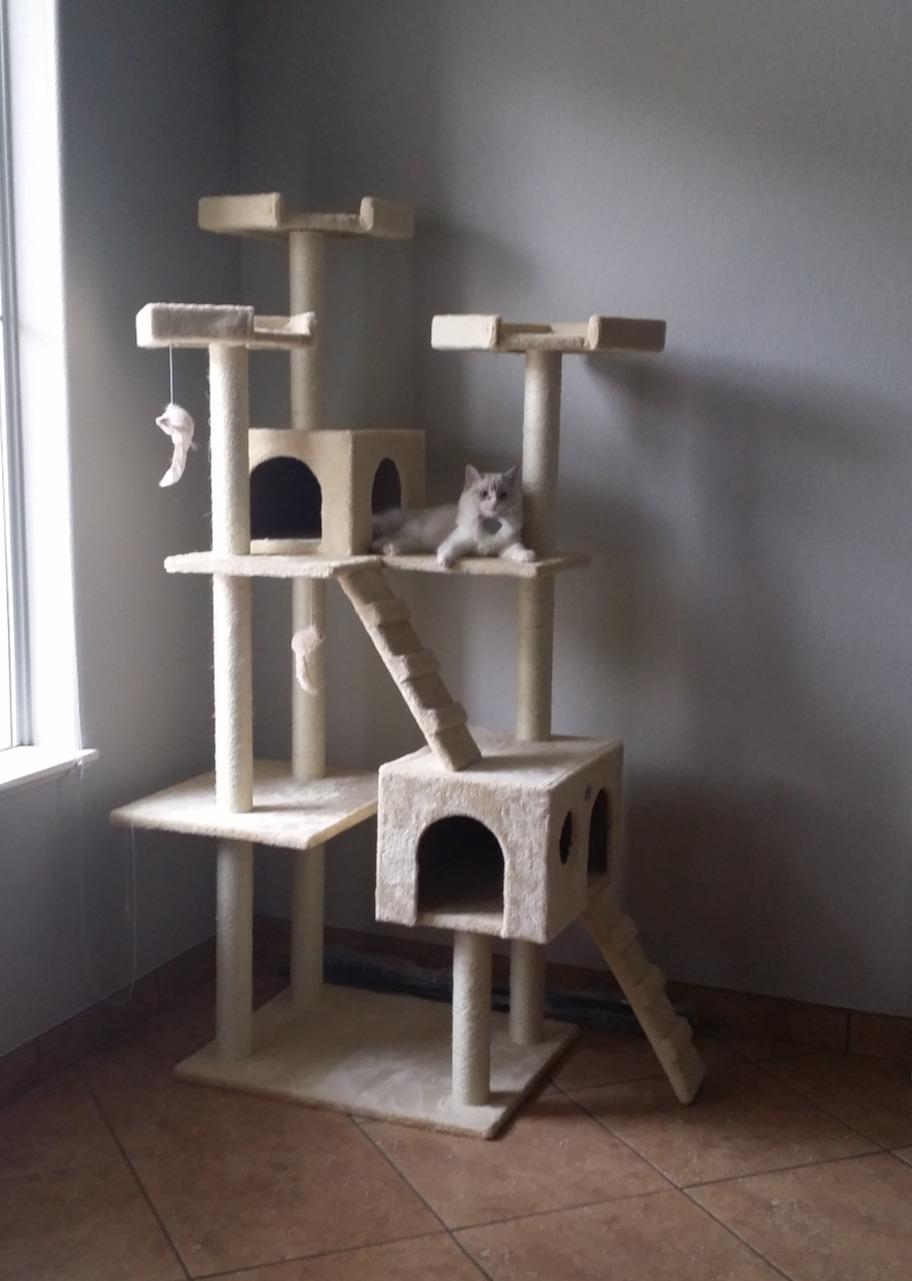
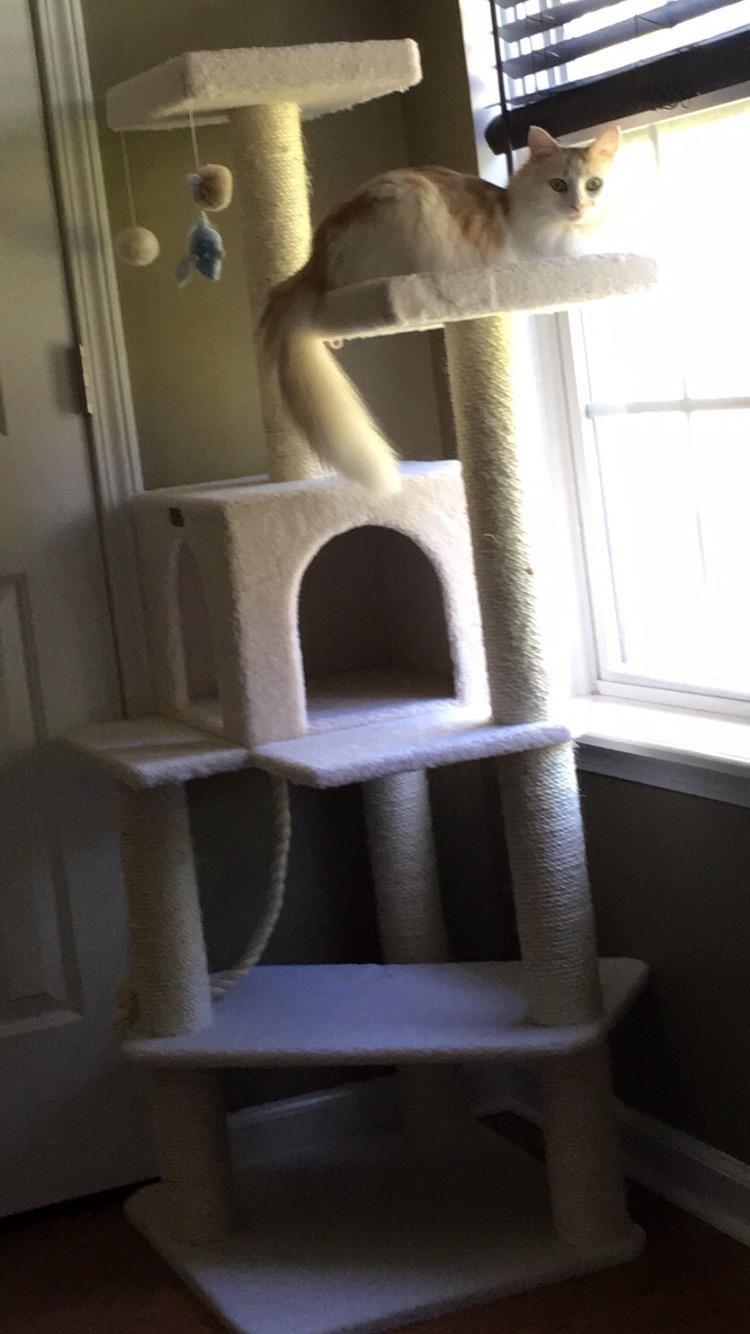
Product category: items_cat tree
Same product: no